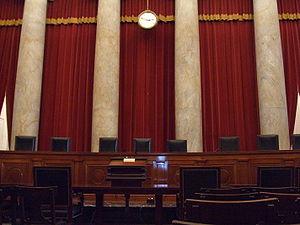
Le bâtiment de la Cour suprême abrite la Cour suprême des États-Unis. Il est situé à Washington, D.C. au 1, First Street NE, juste à l'est du Capitole.